Book of Documents

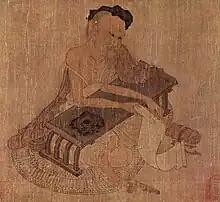
"Fu Sheng expounding on the Classic", attributed to Wang Wei (8th century)

Many copies of the work were destroyed in the Burning of Books during the Qin dynasty.